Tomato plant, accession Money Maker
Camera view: tilt-top (135 deg); turntable rotation: 180 degrees
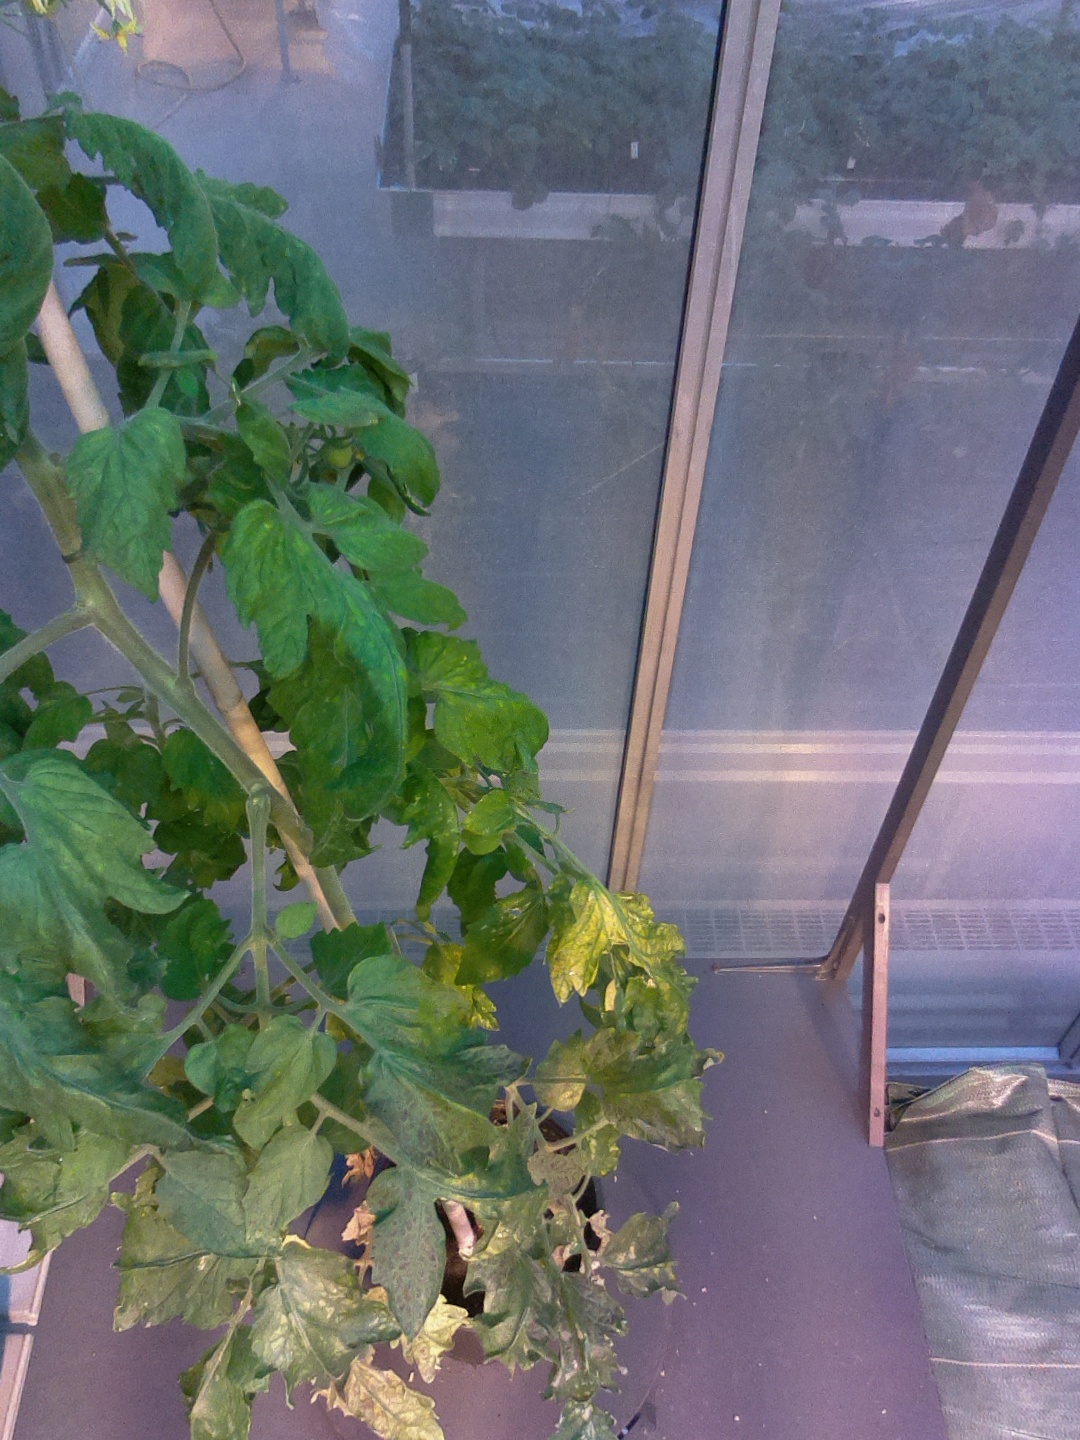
BBCH growth stage 71: 10%-20% of final fruit size